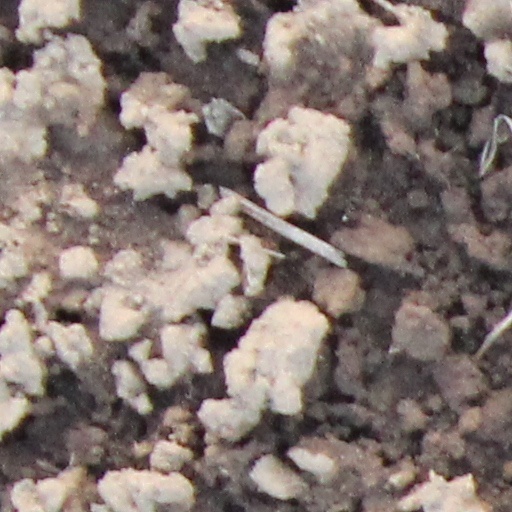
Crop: wheat